Sydney MacEwan

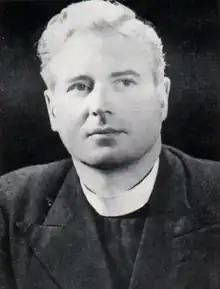
Sydney Alfred MacEwan

Canon Sydney Alfred MacEwan (19 October 190825 September 1991) was a Scottish tenor, who sang traditional Scottish and Irish songs. His name has also been recorded as Alfred Sydney Marley MacEwan.(Marley was his mother's maiden name).